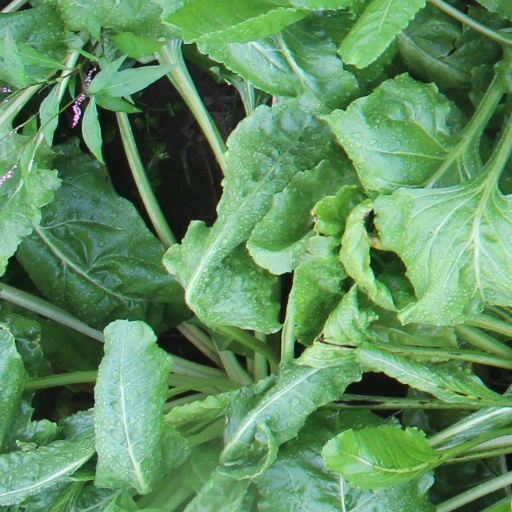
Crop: sugar beet